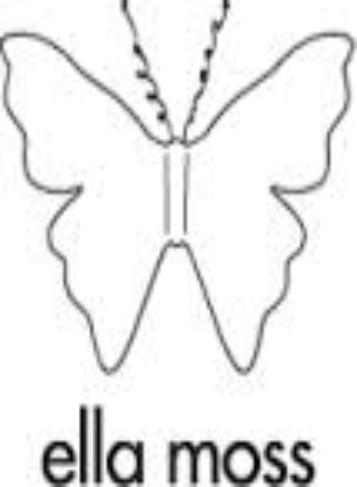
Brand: Ella Moss
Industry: Clothes